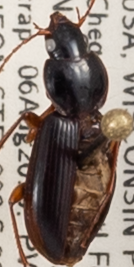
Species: Synuchus impunctatus
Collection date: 2019-08-06
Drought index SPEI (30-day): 0.608
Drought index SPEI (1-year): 1.45
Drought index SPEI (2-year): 1.13